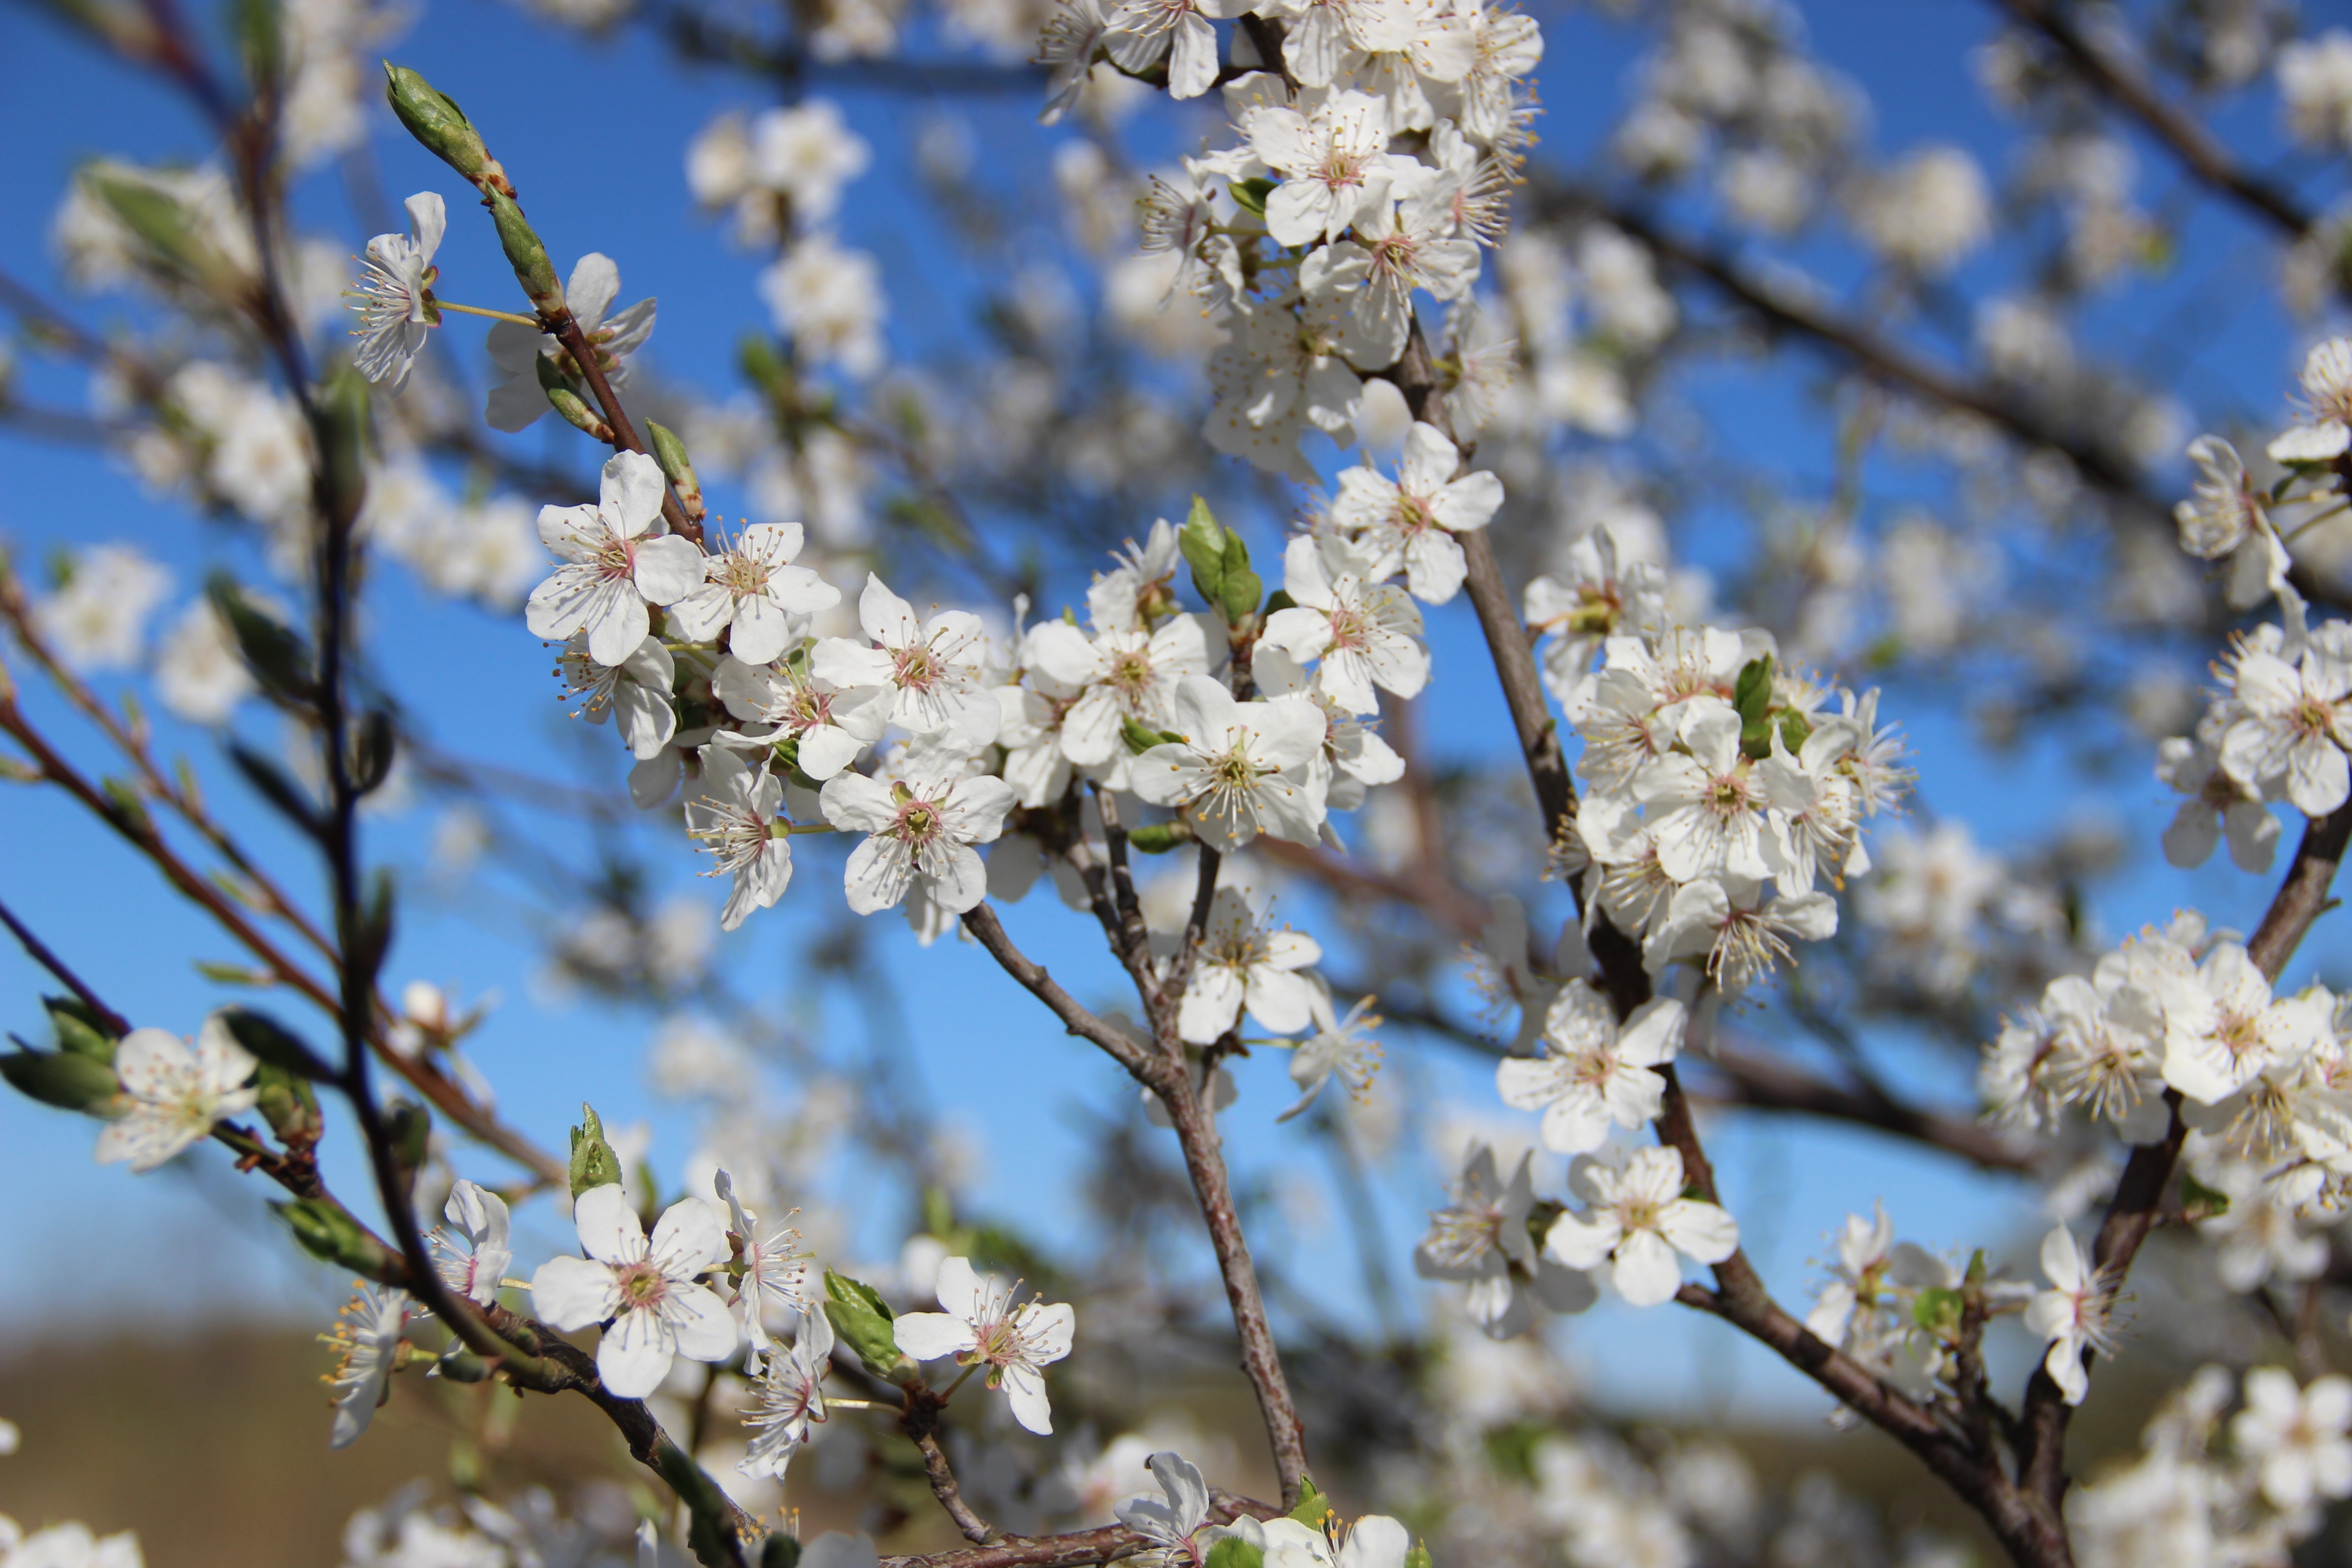
tree, nature, branch, blossom, plant, fruit, flower, bloom, food, spring, produce, macro, botany, flora, season, cherry blossom, flowers, prunus spinosa, flowering plant, land plant